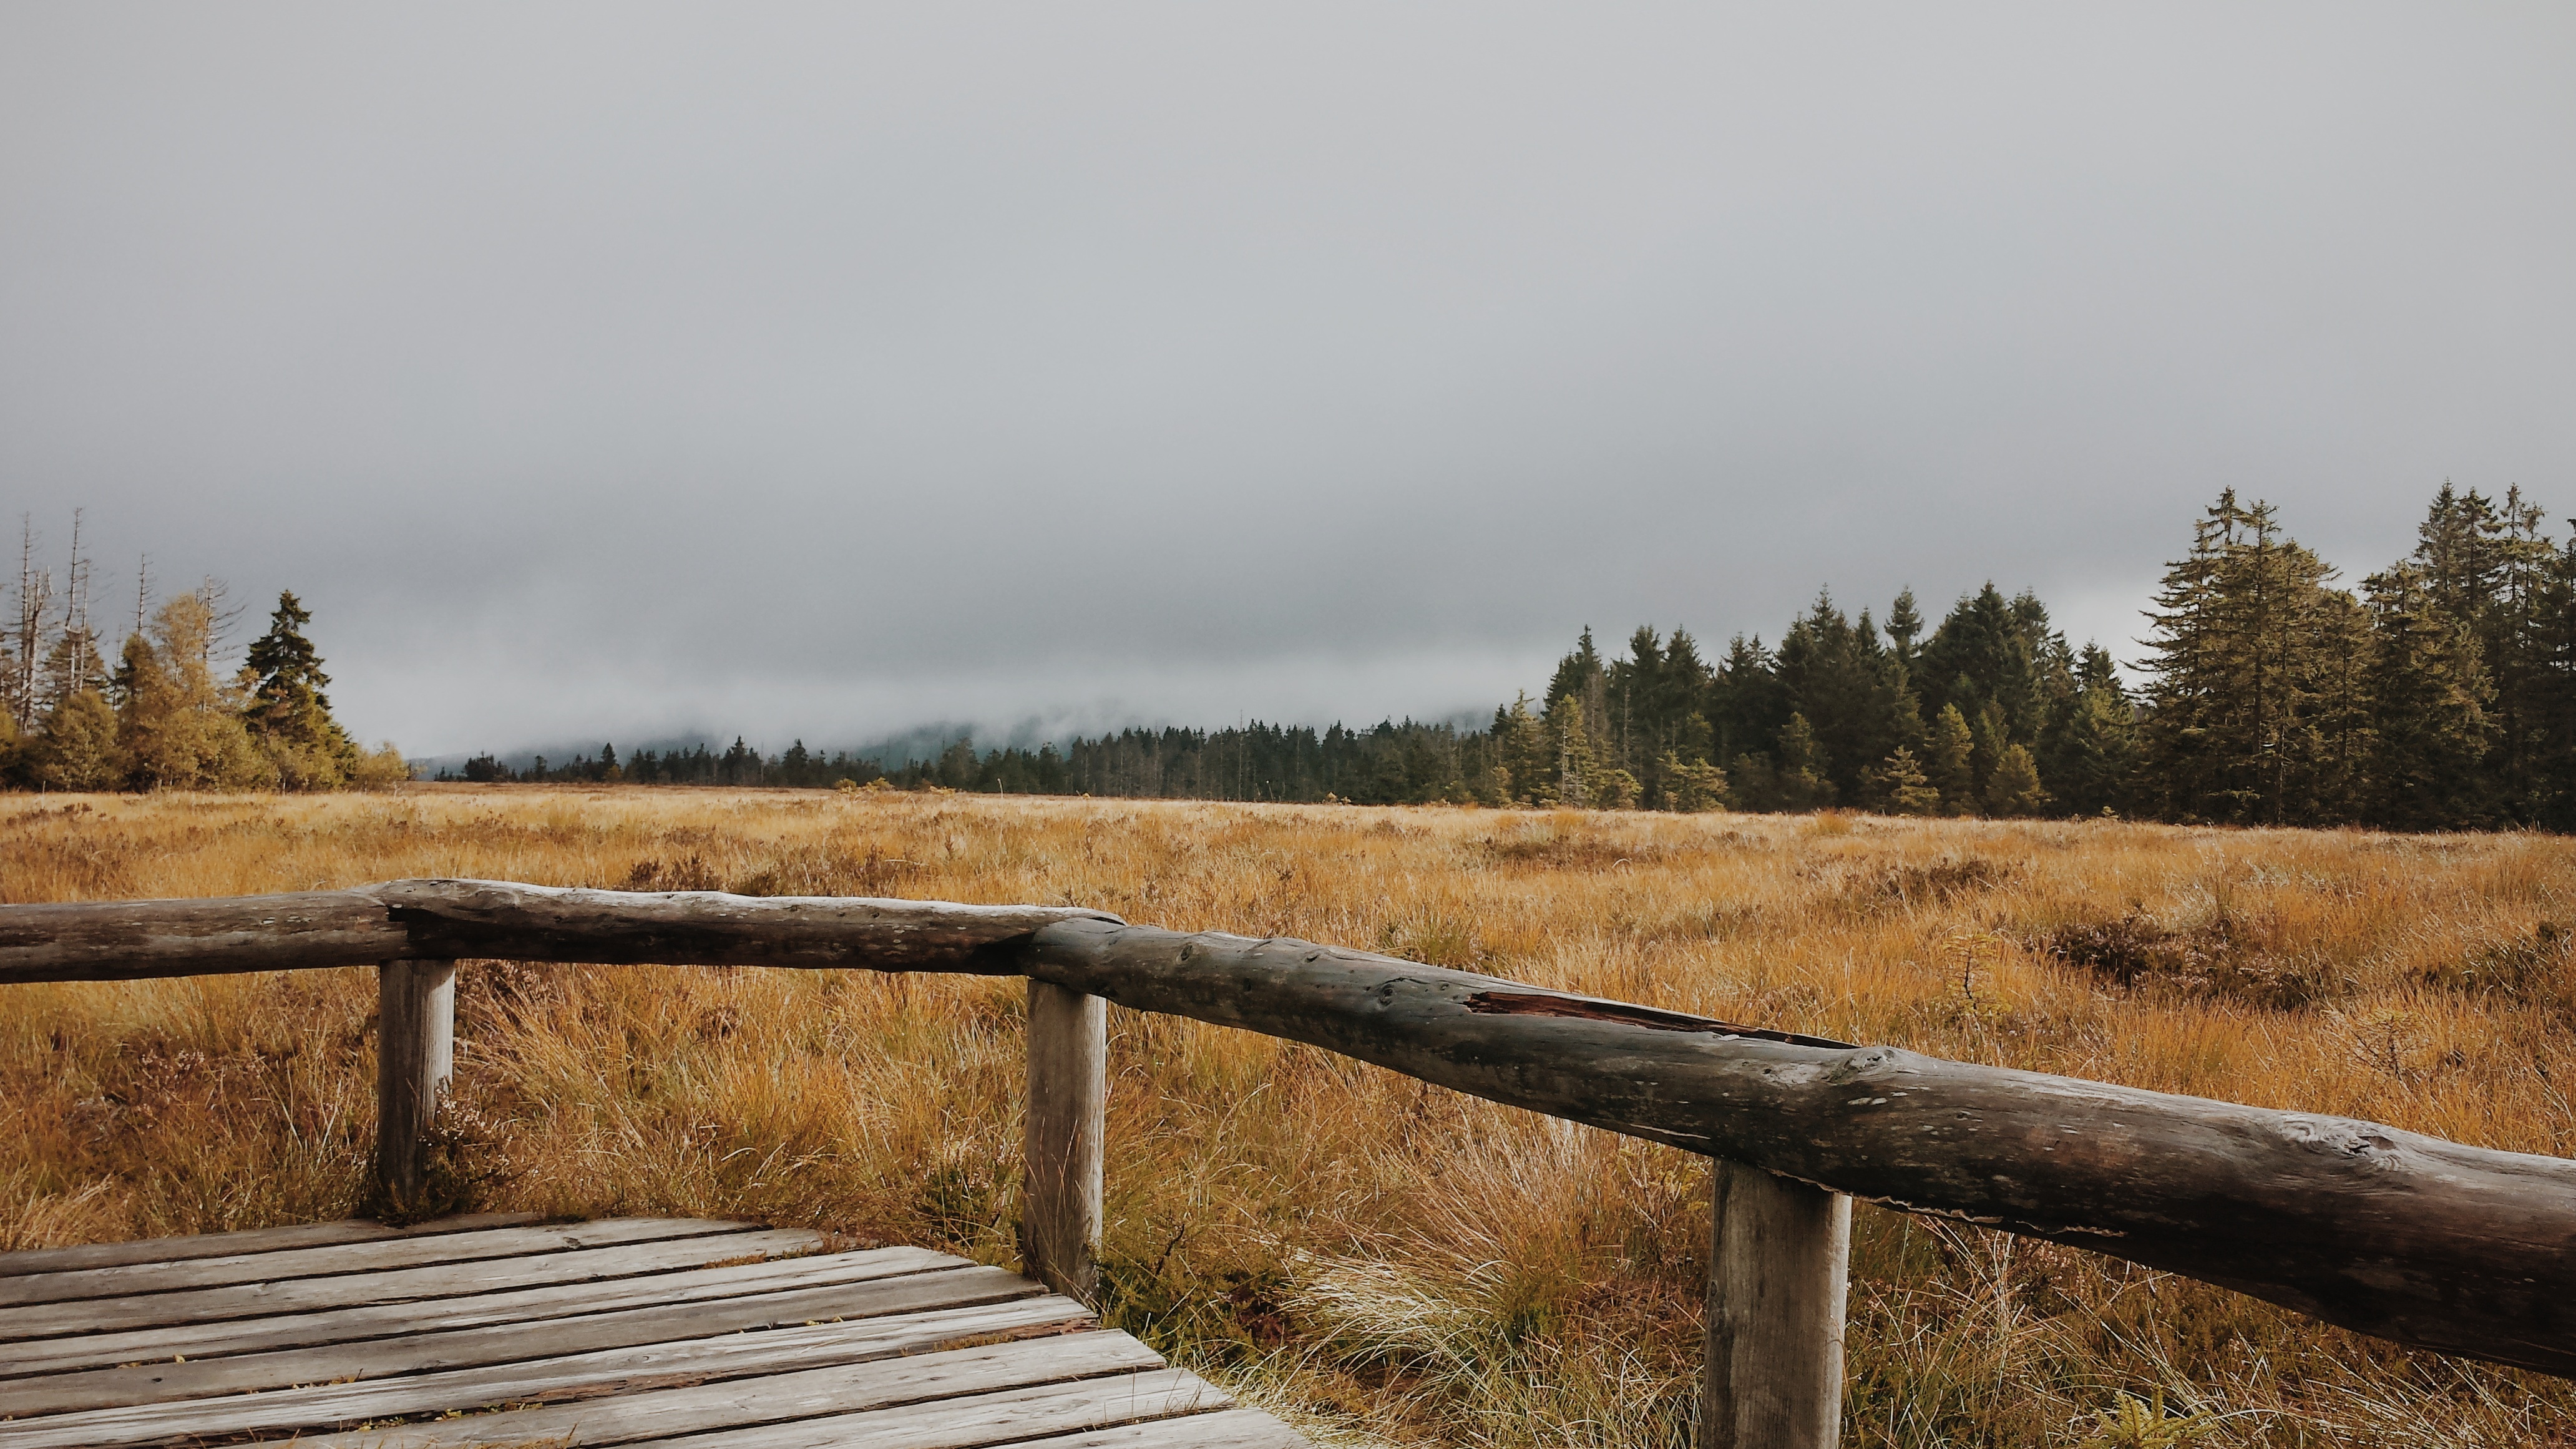
landscape, tree, water, nature, forest, path, grass, outdoor, wilderness, mountain, snow, winter, wood, hiking, morning, hill, lake, wall, river, summer, hike, birch, autumn, reservoir, lane, season, moor, mountains, germany, habitat, away, wanderer, rural area, migratory path, allg u, way of life, harz mountains